Sgt. Pepper's Lonely Hearts Club Band

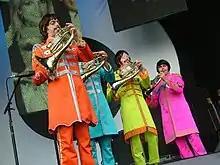
French horn players performing as "Sgt. Pepper's band" at Live 8 London in 2005

The 30 March 1967 photo session with Cooper also produced the back cover and the inside gatefold, which Inglis describes as conveying "an obvious and immediate warmth ... which distances it from the sterility and artifice typical of such images". McCartney recalled the inner-gatefold image as an example of the Beatles' interest in "eye messages", adding: "So with Michael Cooper's inside photo, we all said, 'Now look into this camera and really say I love you! Really try and feel love; really give love through this!'... [And] if you look at it you'll see the big effort from the eyes." In Lennon's description, Cooper's photos of the band showed "two people who are flying [on drugs], and two who aren't".